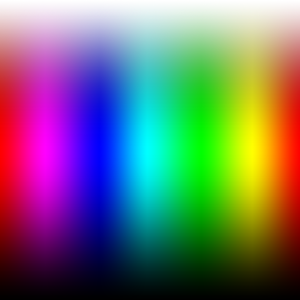
Représentation carrée du rapport entre la composante T et la composante L dans le système colorimétrique TSL
Teinte, saturation, luminosité sont les trois paramètres de description d'une couleur dans une approche psychologique de cette perception. Cette expression désigne des modèles de description des couleurs utilisés en graphisme informatique et en infographie, qui adaptent ces paramètres.